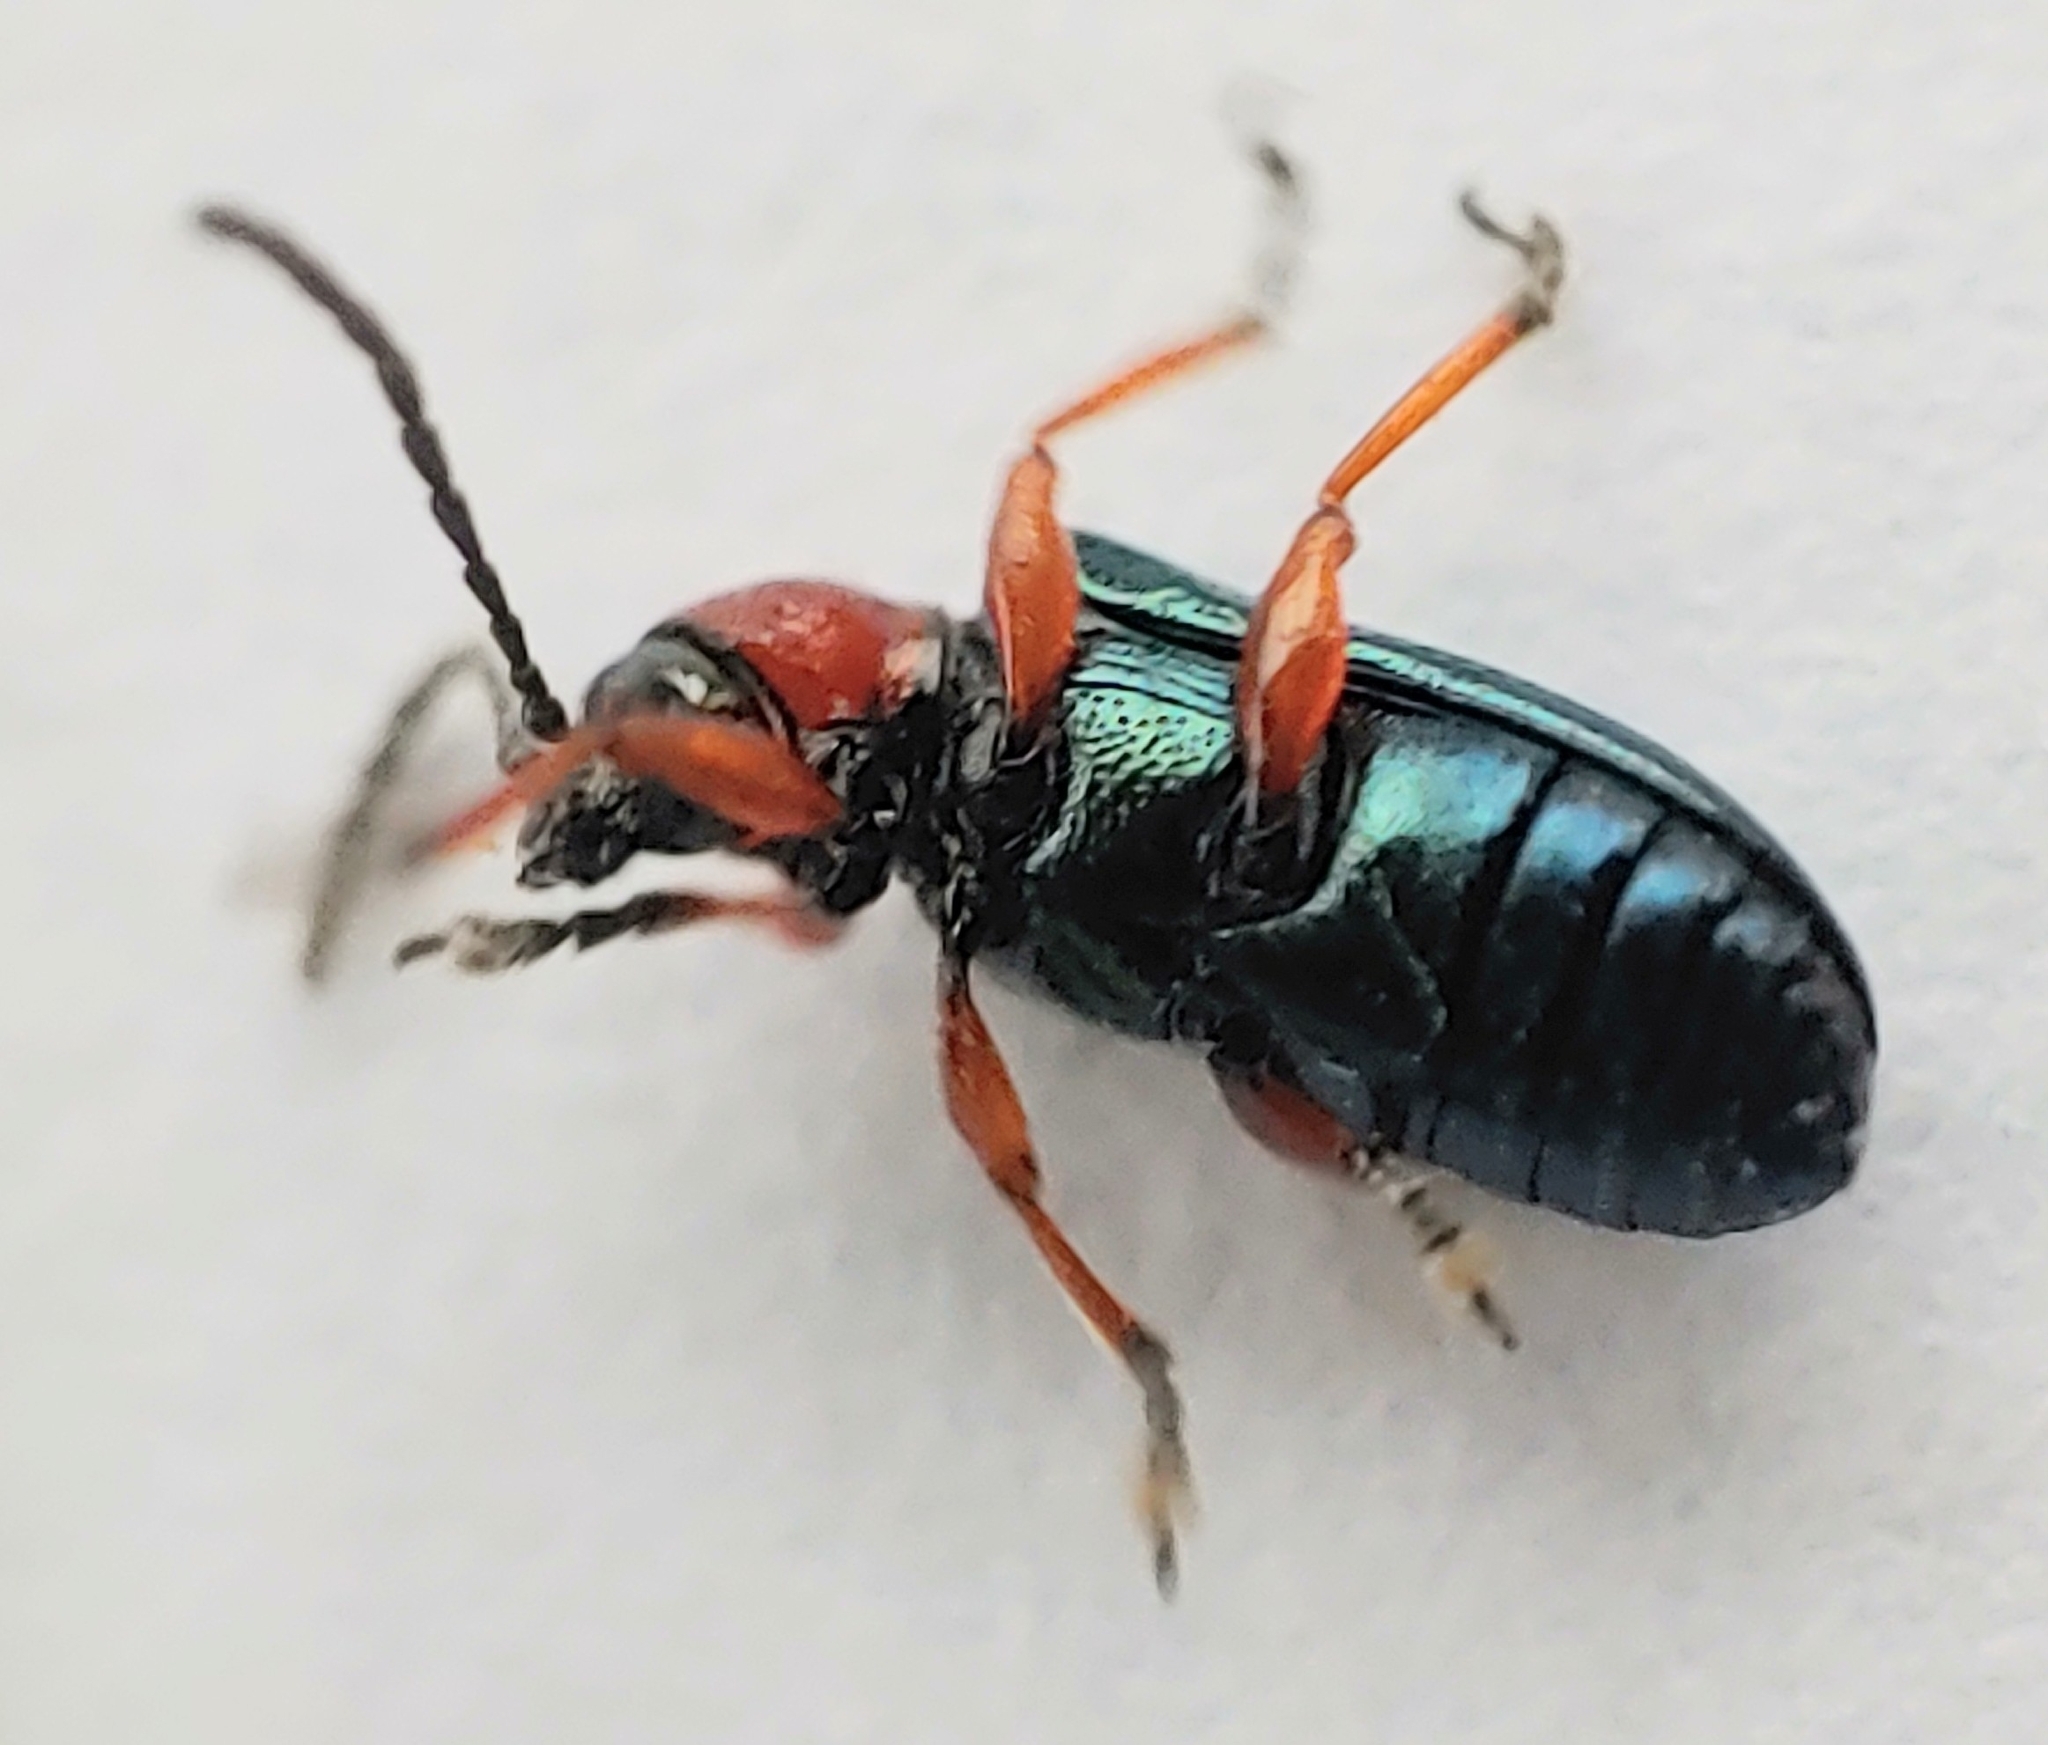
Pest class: cereal_leaf_beetle